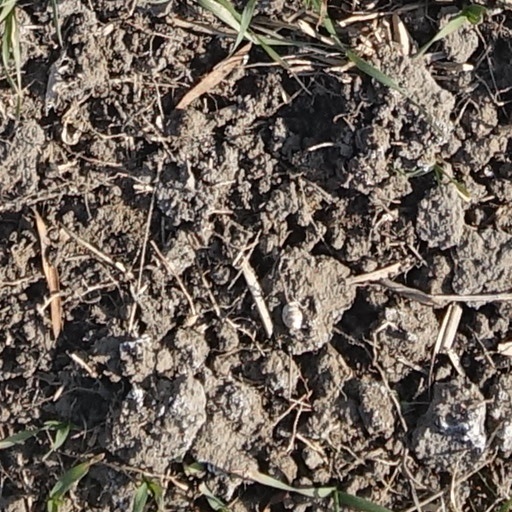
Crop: wheat